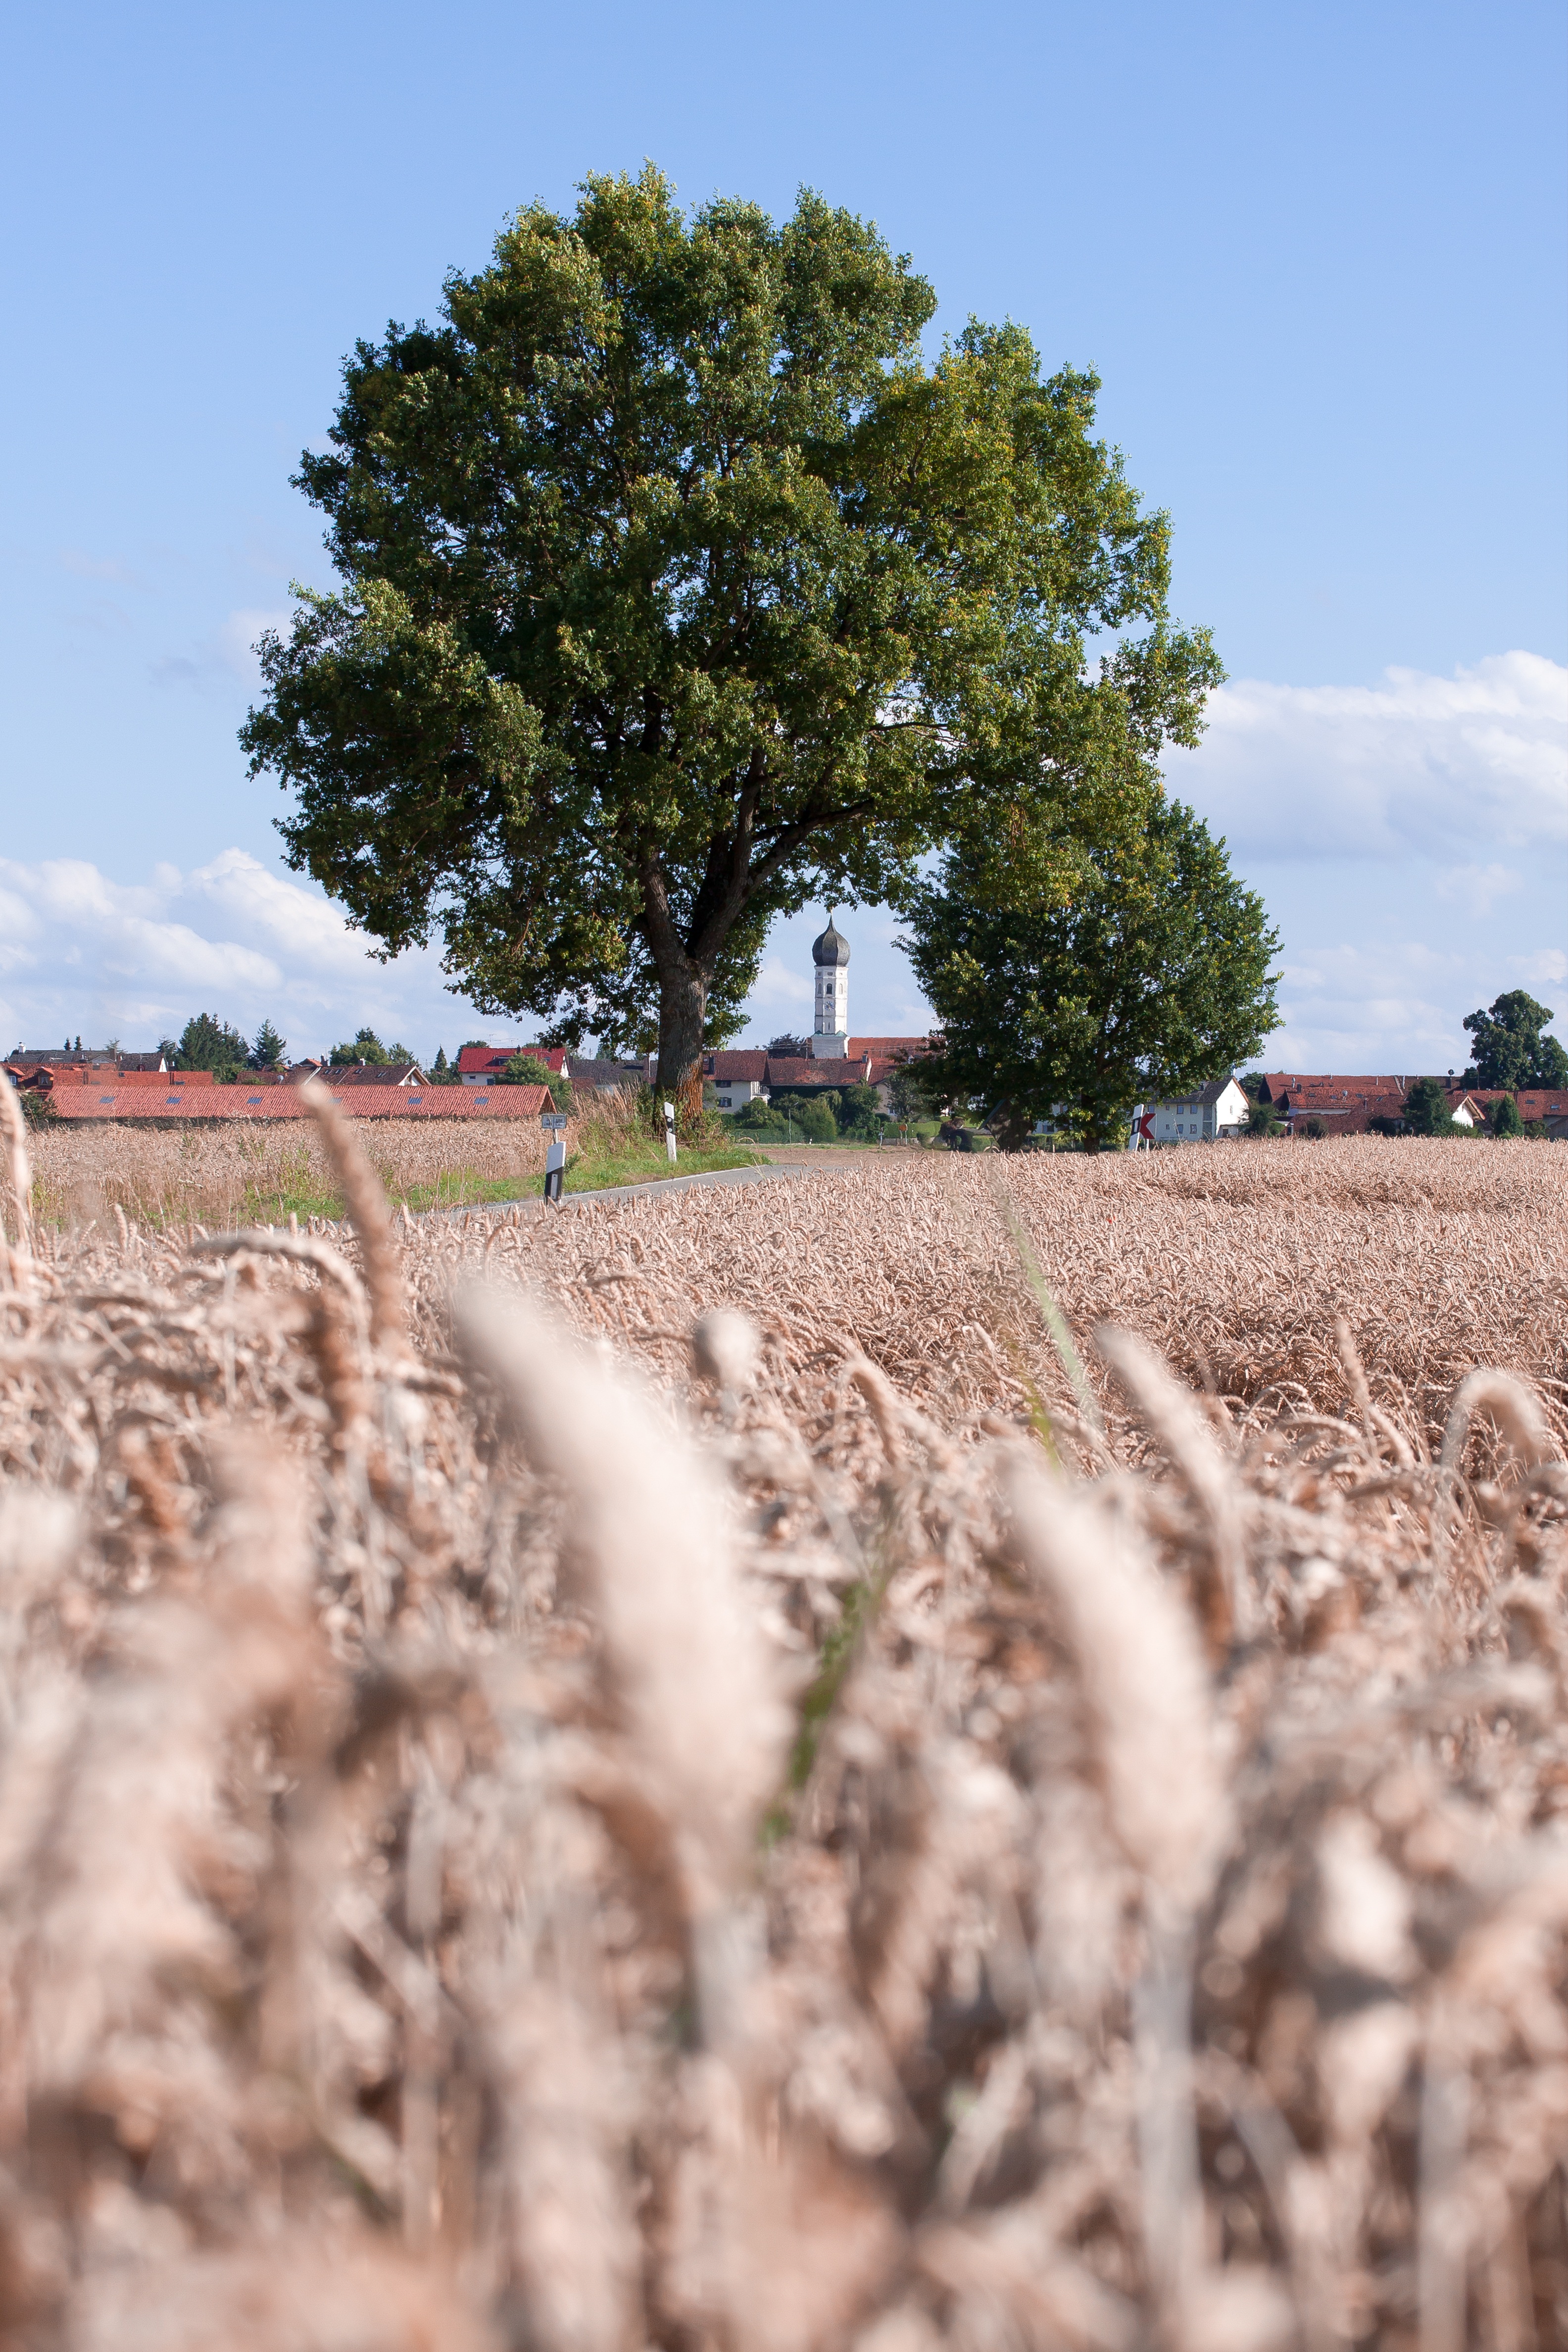
landscape, tree, nature, grass, plant, sky, field, farm, grain, flower, summer, village, rural, soil, church, agriculture, steeple, cornfield, cereals, rural area, mature, upper bavaria, staple food, by looking, grass family, woody plant